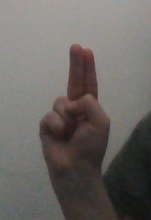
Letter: taa